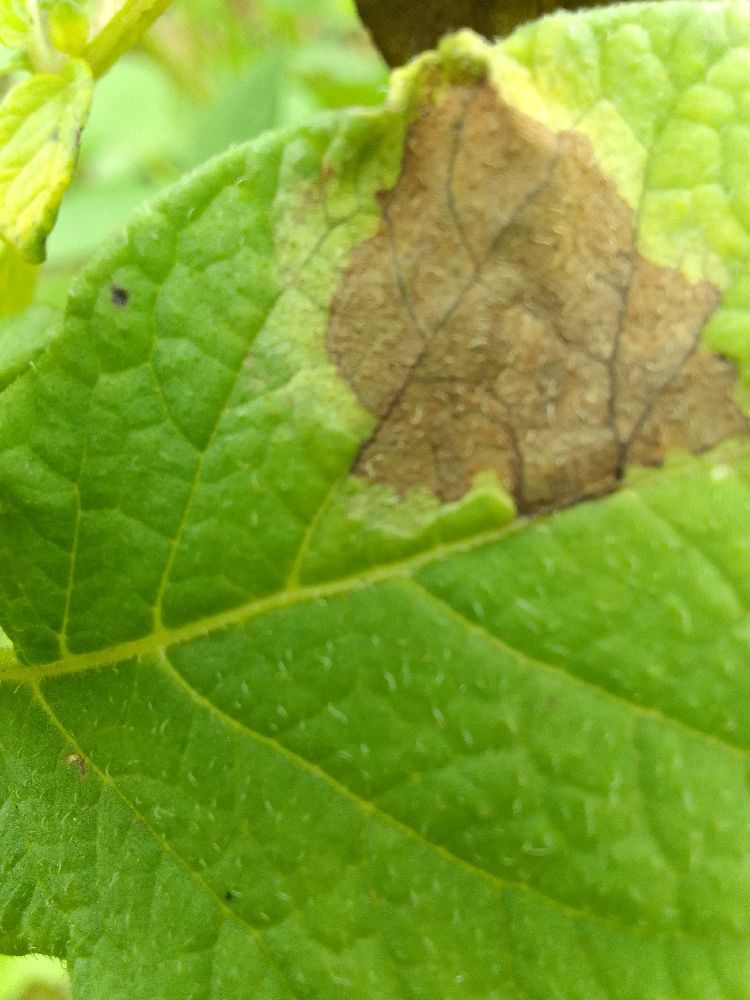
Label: Late blight